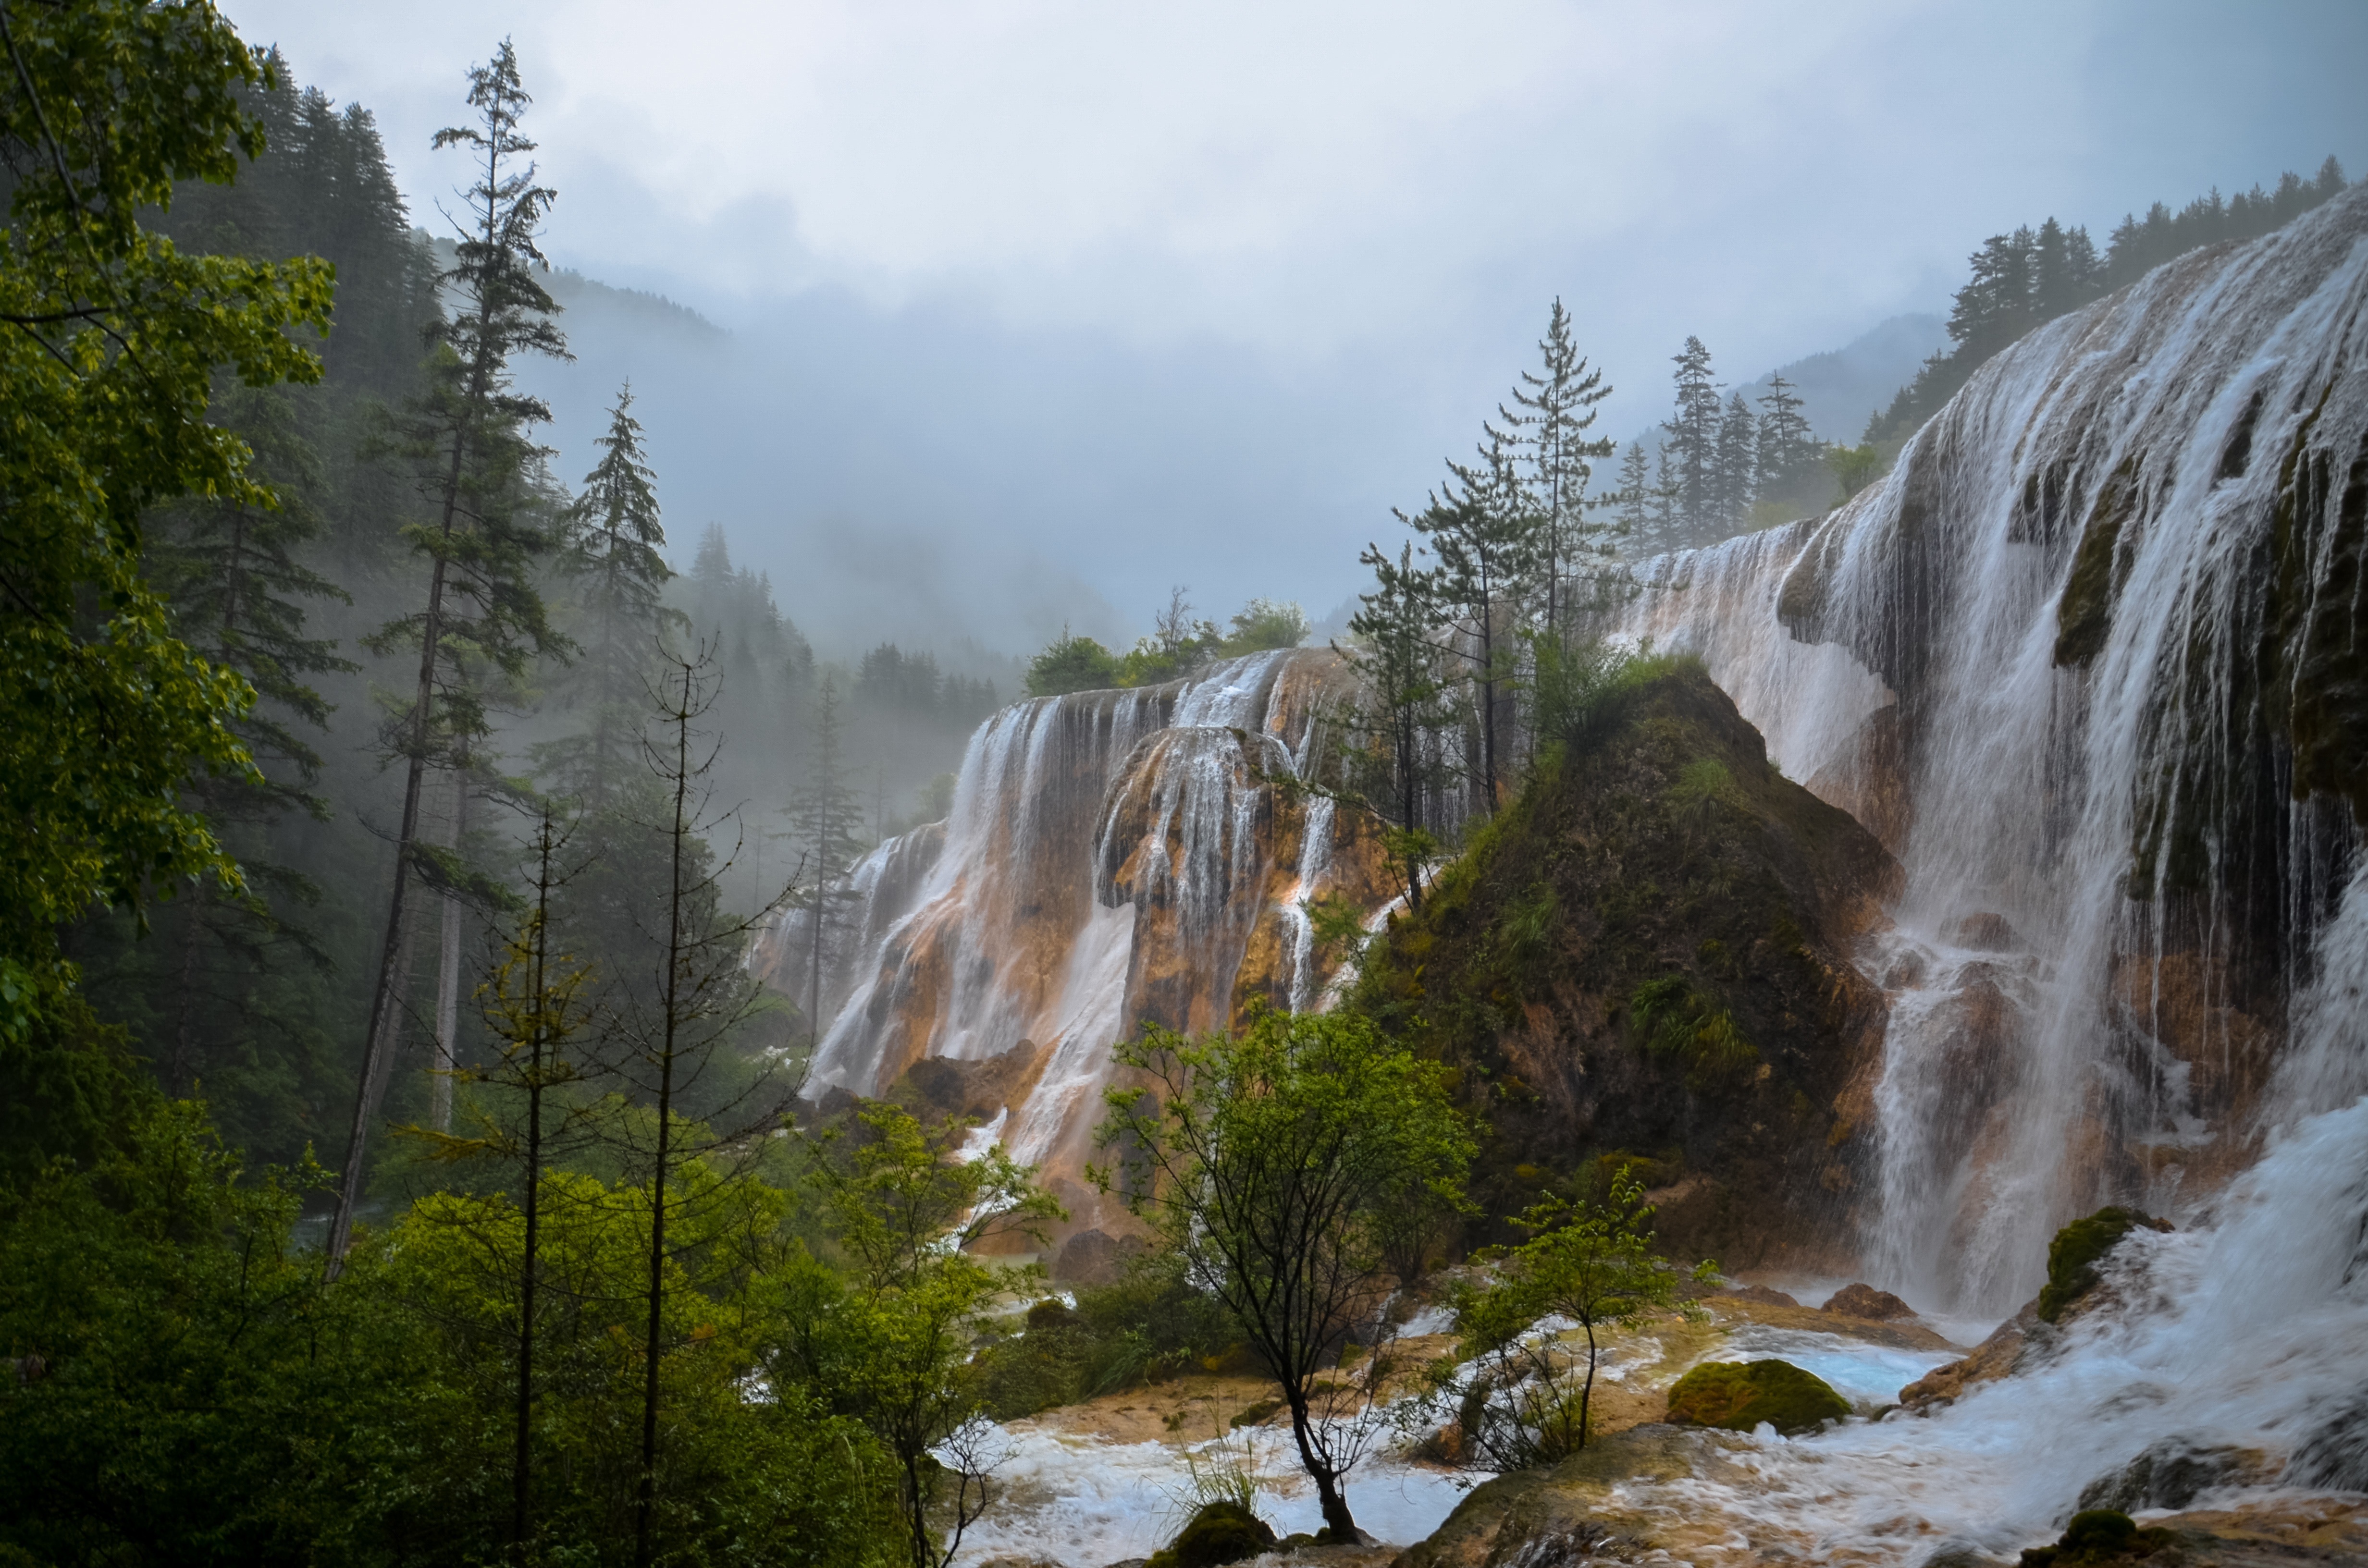
landscape, water, nature, forest, outdoor, waterfall, wilderness, fog, wet, stone, foliage, stream, flowing, scenic, national park, body of water, mountains, waterfalls, wasserfall, water feature, atmospheric phenomenon